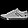
Label: Sneaker